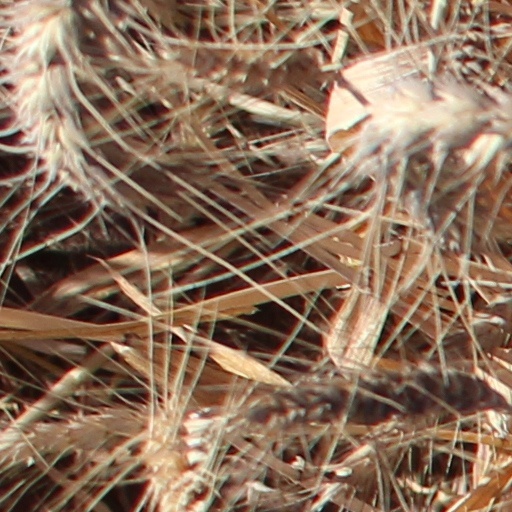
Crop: wheat